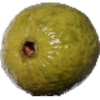
Label: guava